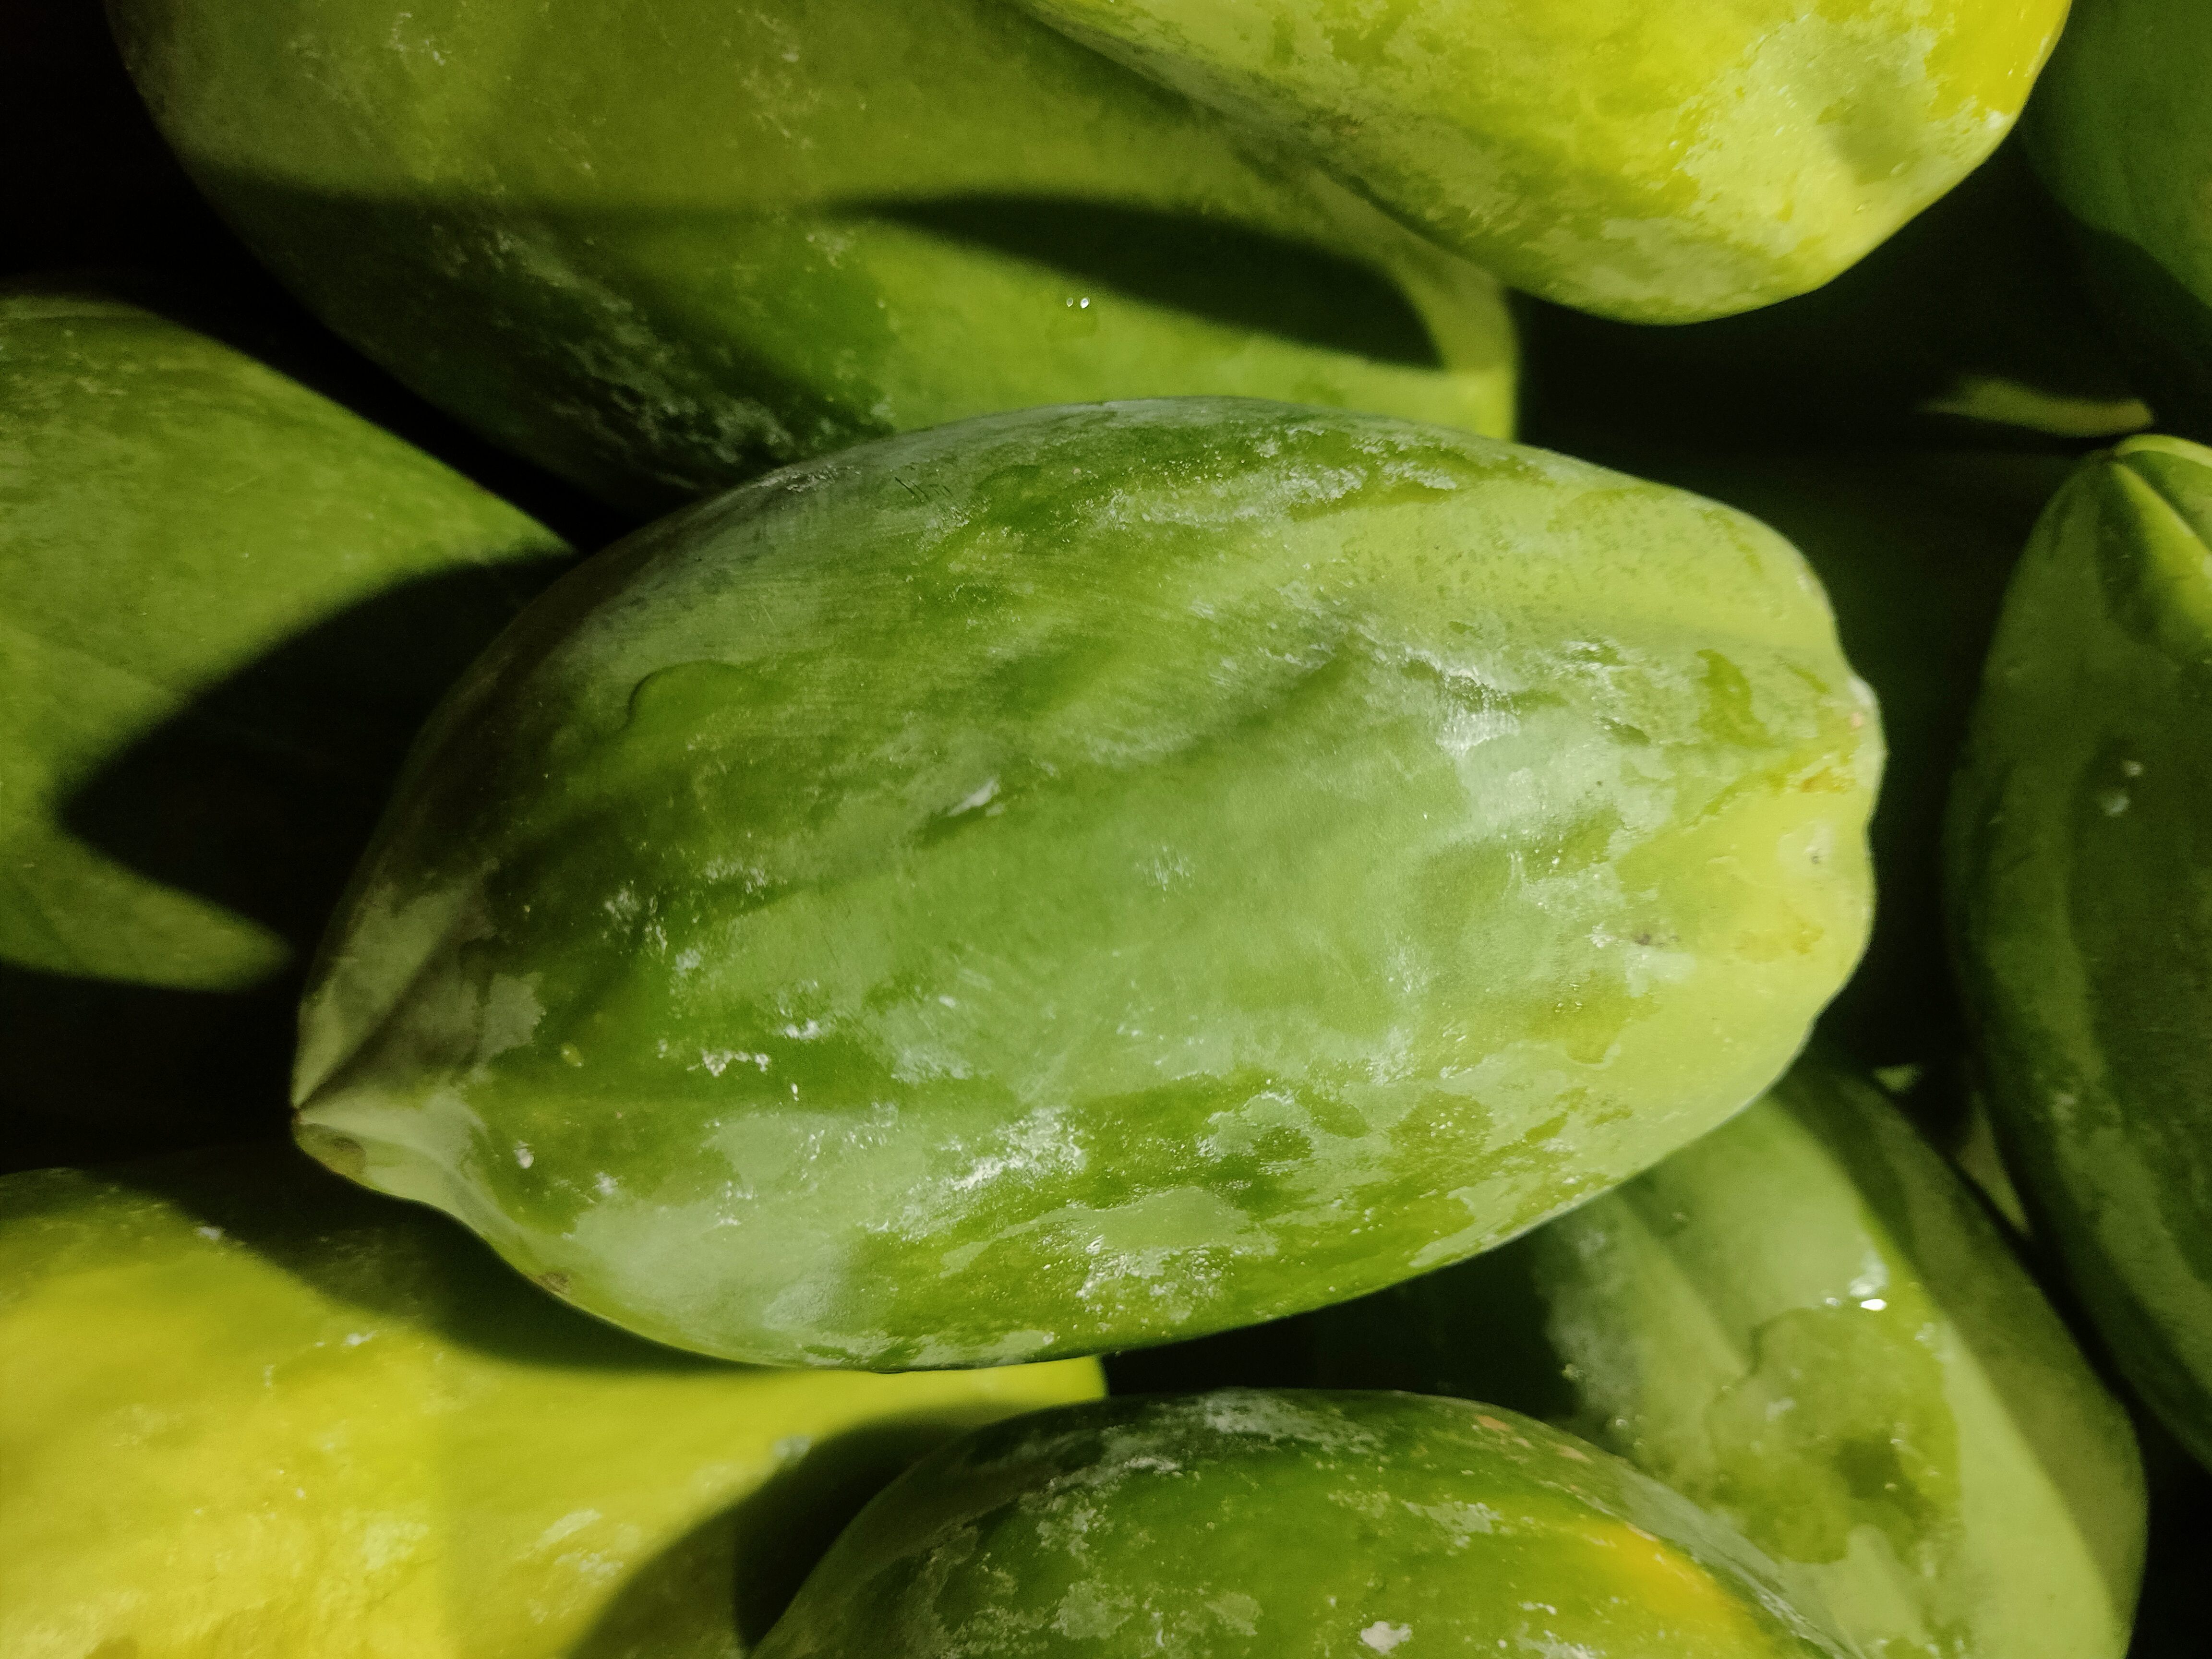
Label: Carica Papaya